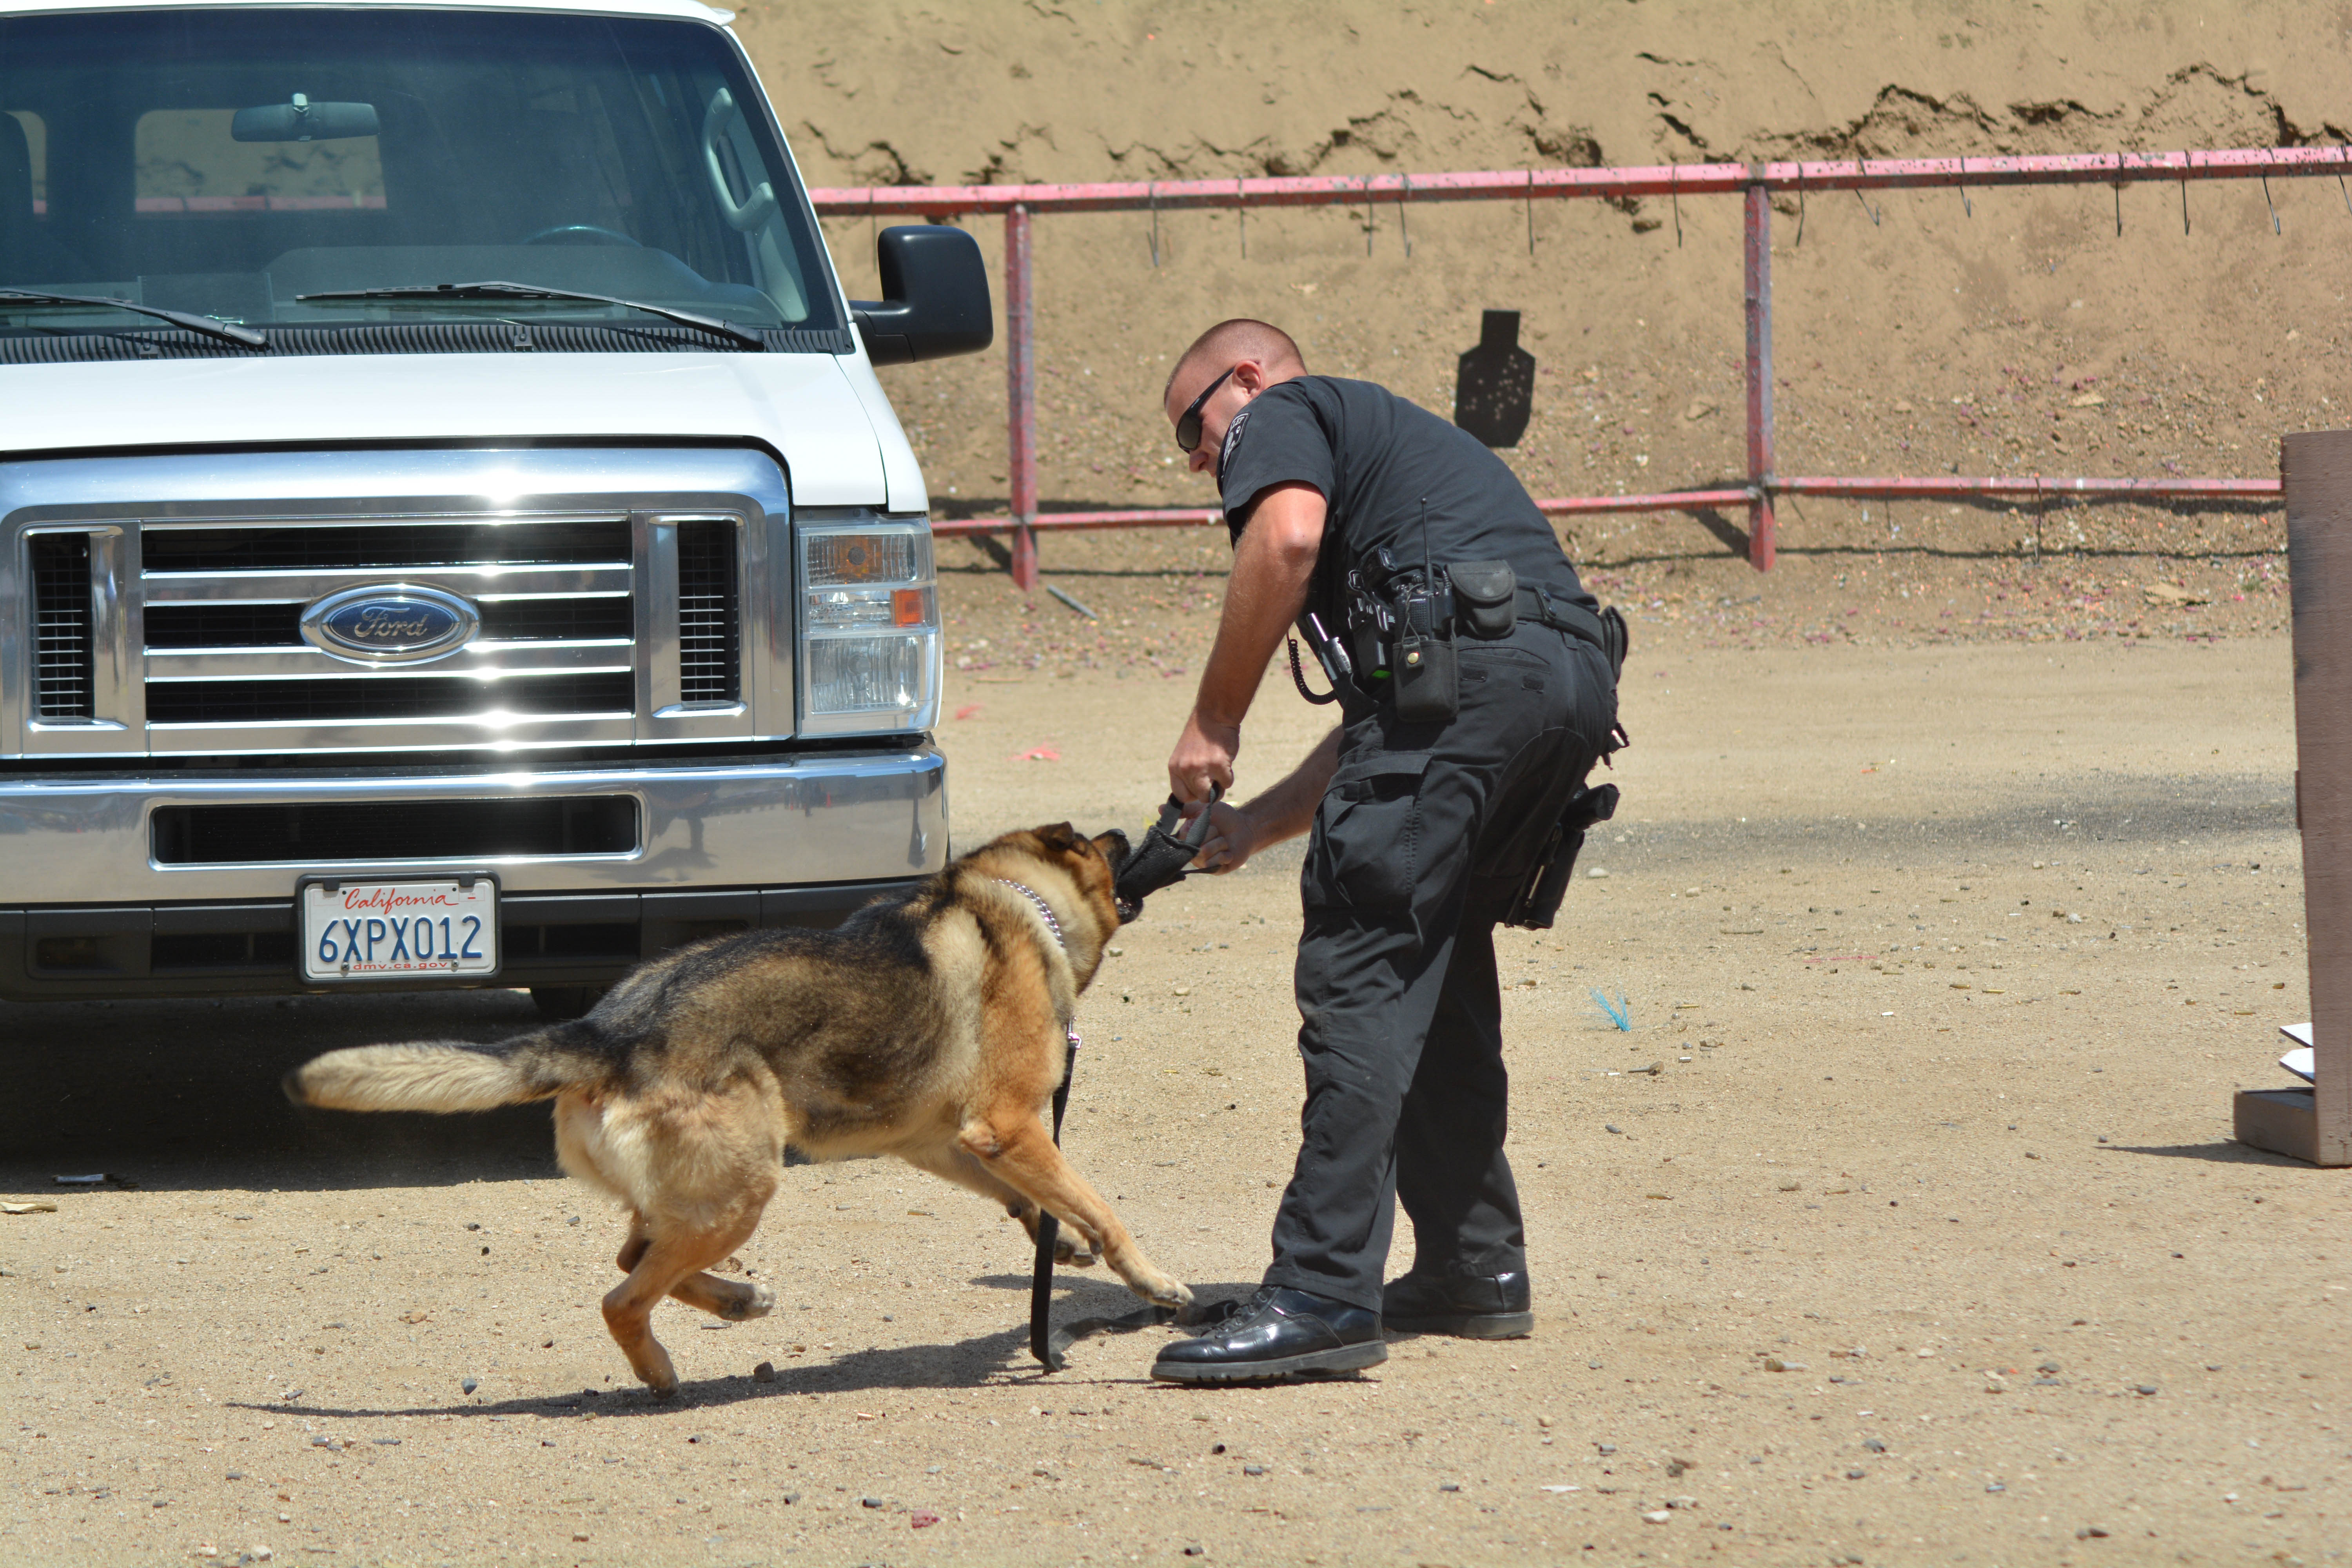
dog, mammal, police dog, dog walking, street dog, dog like mammal